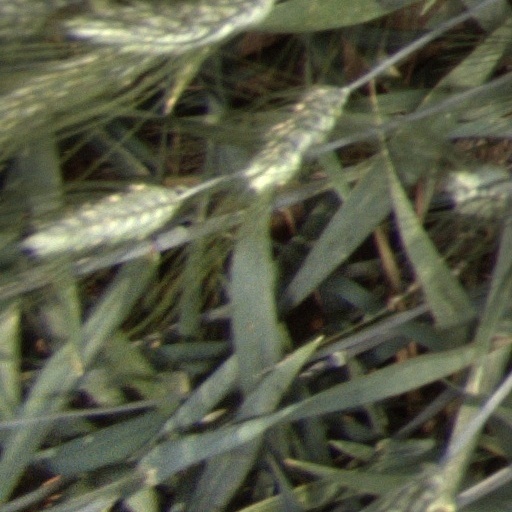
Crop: wheat